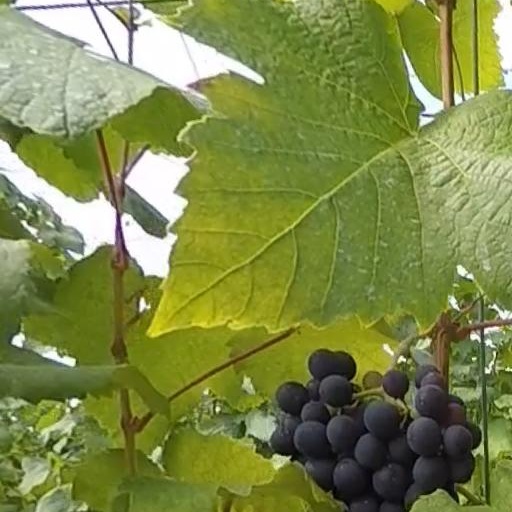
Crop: grape